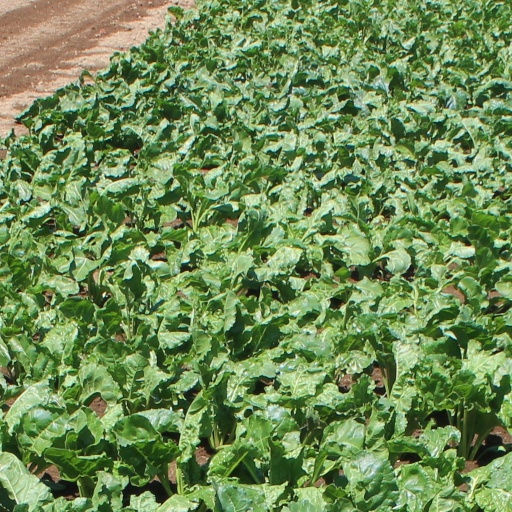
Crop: sugar beet